Germantown Pike

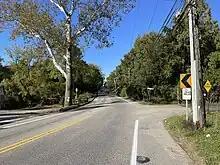
Germantown Pike westbound in Whitemarsh Township

Upon crossing Arch Road, Germantown Pike enters Plymouth Township and becomes a four-lane undivided road, heading southeast through suburban residential areas and passing through the community of Plymouth Valley. The road turns south and then southeast as it passes homes and some commercial establishments, becoming a four-lane divided highway as it comes to an intersection with Sandy Hill Road to the southwest of Villanova Ballpark at Plymouth. At this point, Germantown Pike becomes State Route 3053 (SR 3053), an unsigned quadrant route. Germantown Pike turns into a five-lane road with a center left-turn lane and heads south through commercial areas. Past the Hickory Road intersection, the road becomes a six-lane divided highway and passes businesses as it heads to the west of the Plymouth Meeting Mall. Germantown Pike crosses Plymouth Road in the community of Hickorytown and reaches the Mid-County Interchange, where it comes to the Norristown interchange with the Pennsylvania Turnpike (Interstate 276, I-276) that also provides access to northbound I-476 (Pennsylvania Turnpike Northeast Extension) before a partial interchange with I-476 that provides access to southbound I-476 and access from northbound I-476. Following this, Germantown Pike becomes a four-lane divided highway and passes under Norfolk Southern's Morrisville Line before it heads into commercial areas, narrowing to a two-lane undivided road at the Chemical Road intersection. The road turns southeast and comes to an offset junction with Butler Pike near the Plymouth Friends Meetinghouse in the community of Plymouth Meeting. Past here, Germantown Pike heads into Whitemarsh Township and runs through suburban residential areas with some businesses, passing southwest of Plymouth-Whitemarsh High School before heading to the northeast of a golf course. The road crosses Joshua Road in the community of Lafayette Hill and continues past a mix of homes and businesses. Germantown Pike makes a turn to the east at the Church Road intersection and heads through wooded residential areas, crossing into Springfield Township and curving southeast after passing south of a golf course.